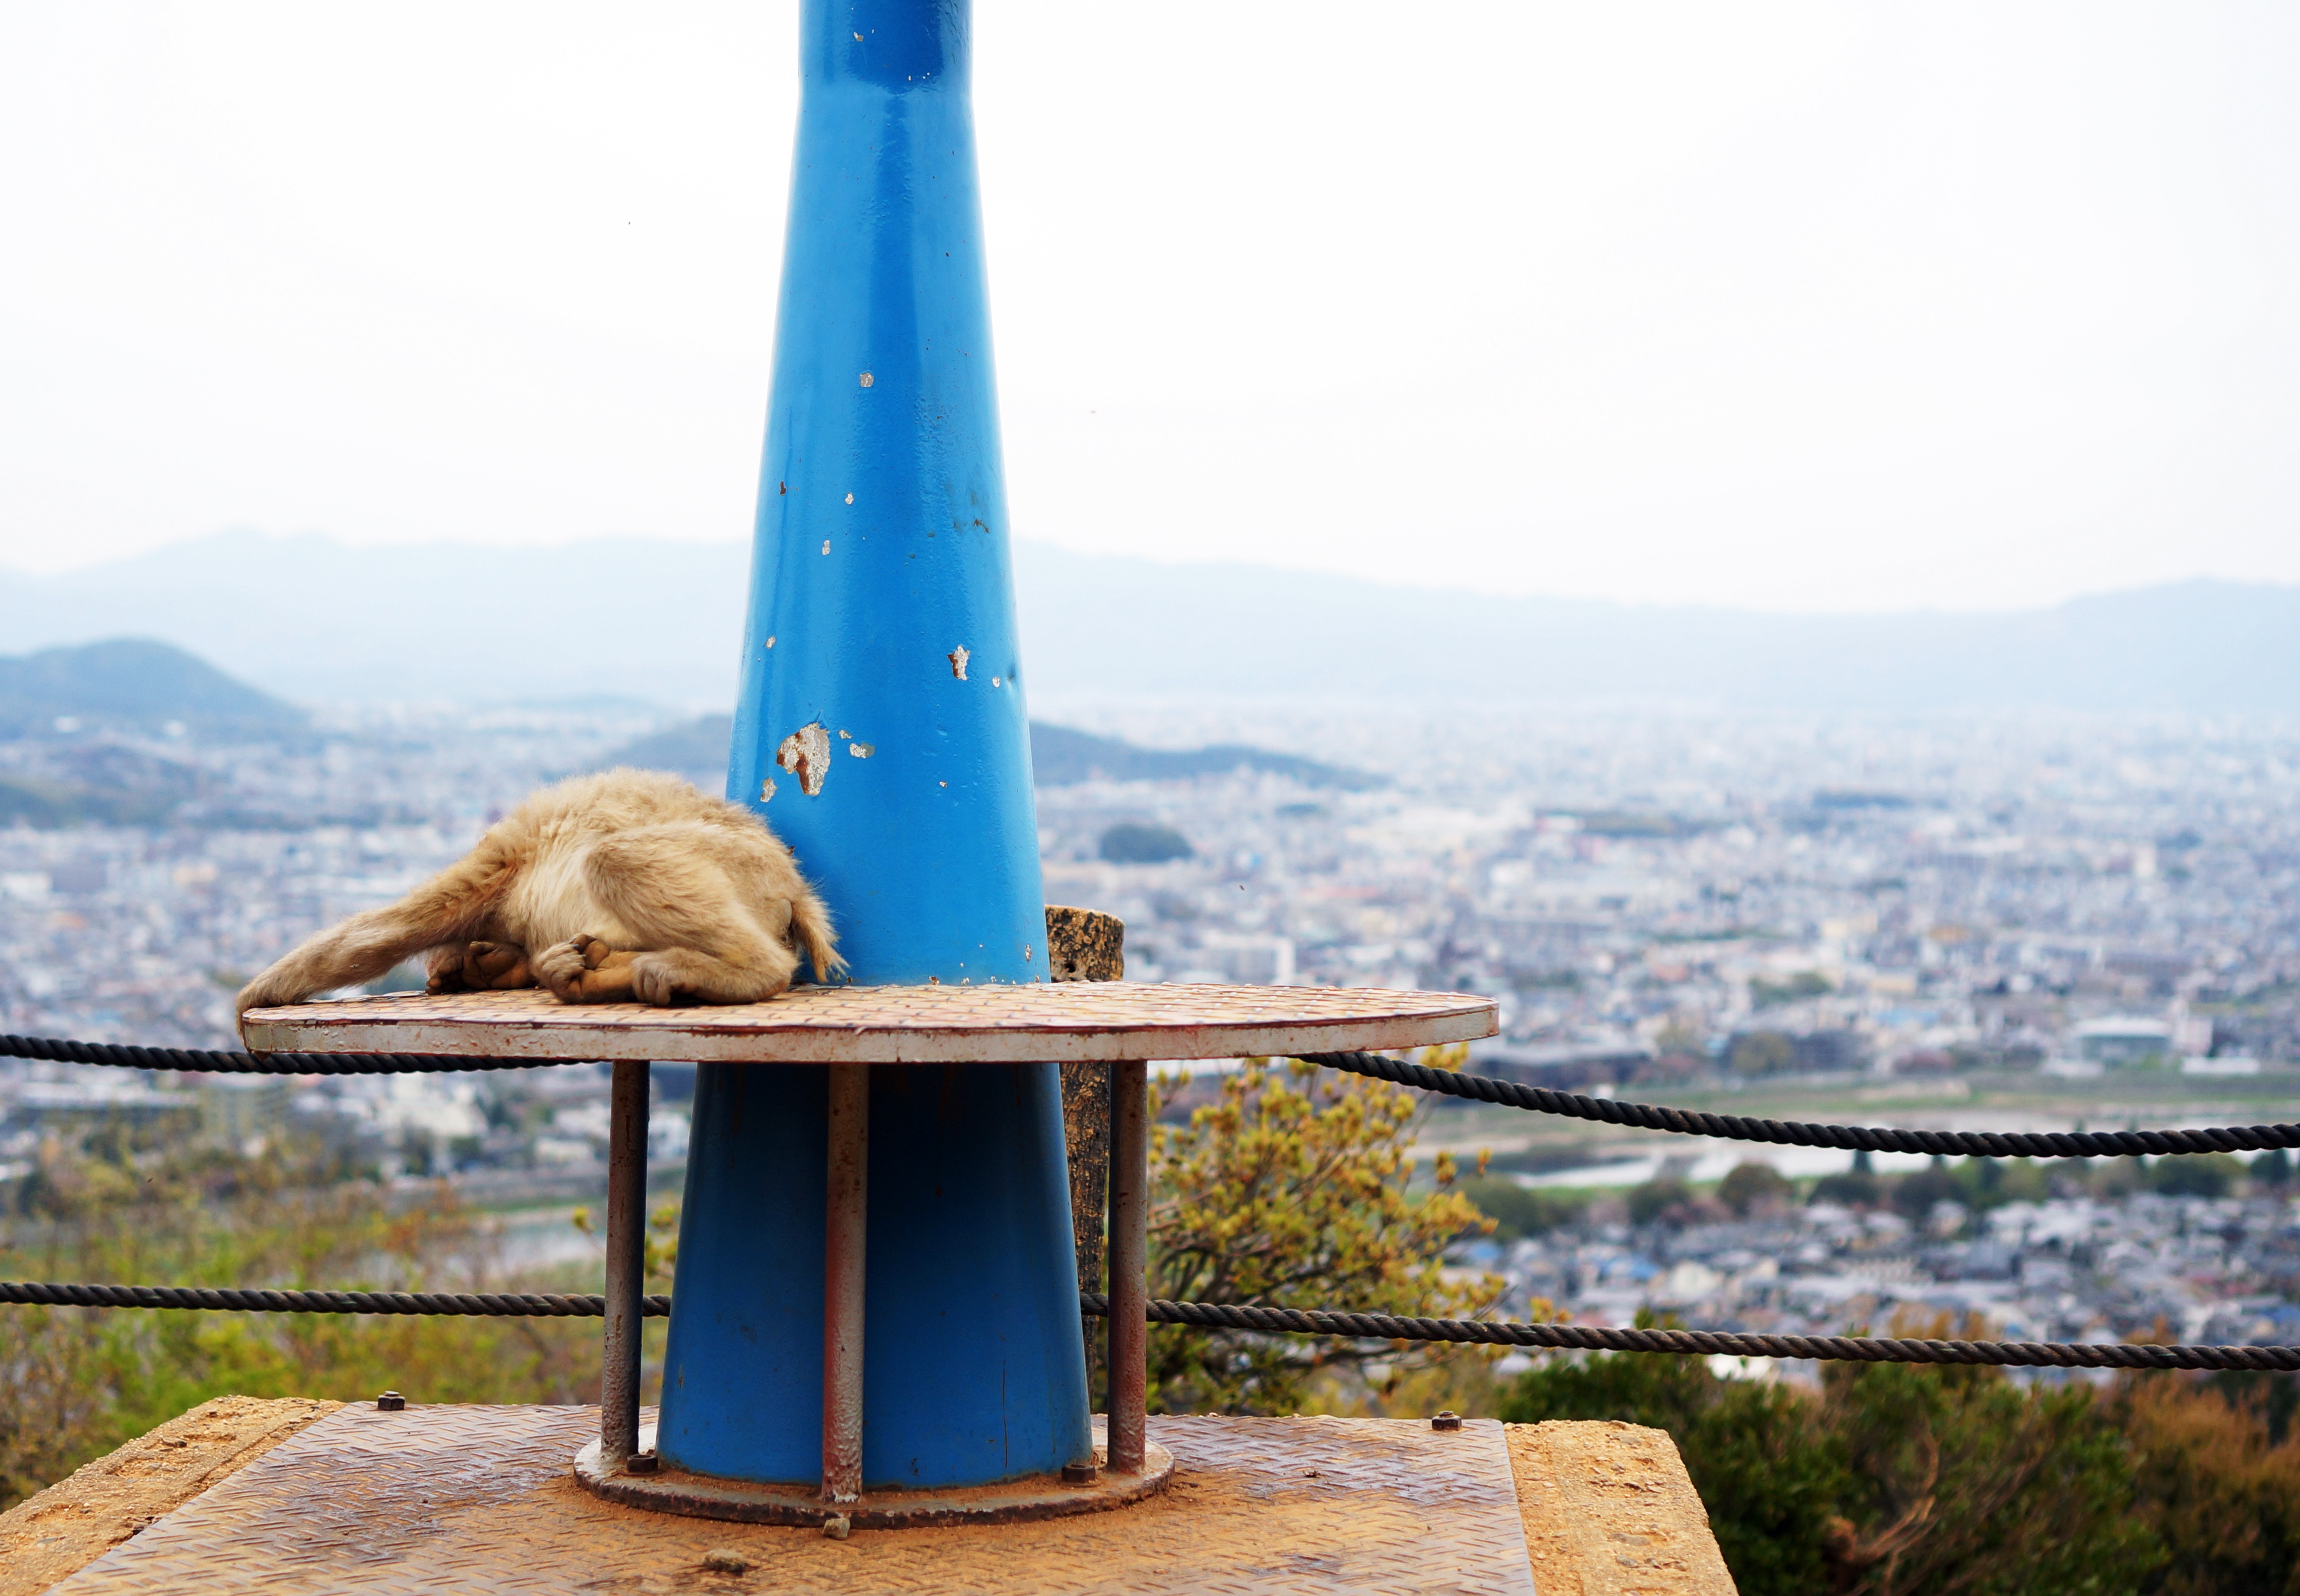
water, wind, blue, sculpture